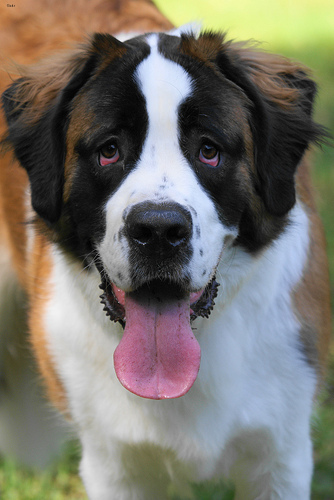
Animal: dog
Breed: saint bernard